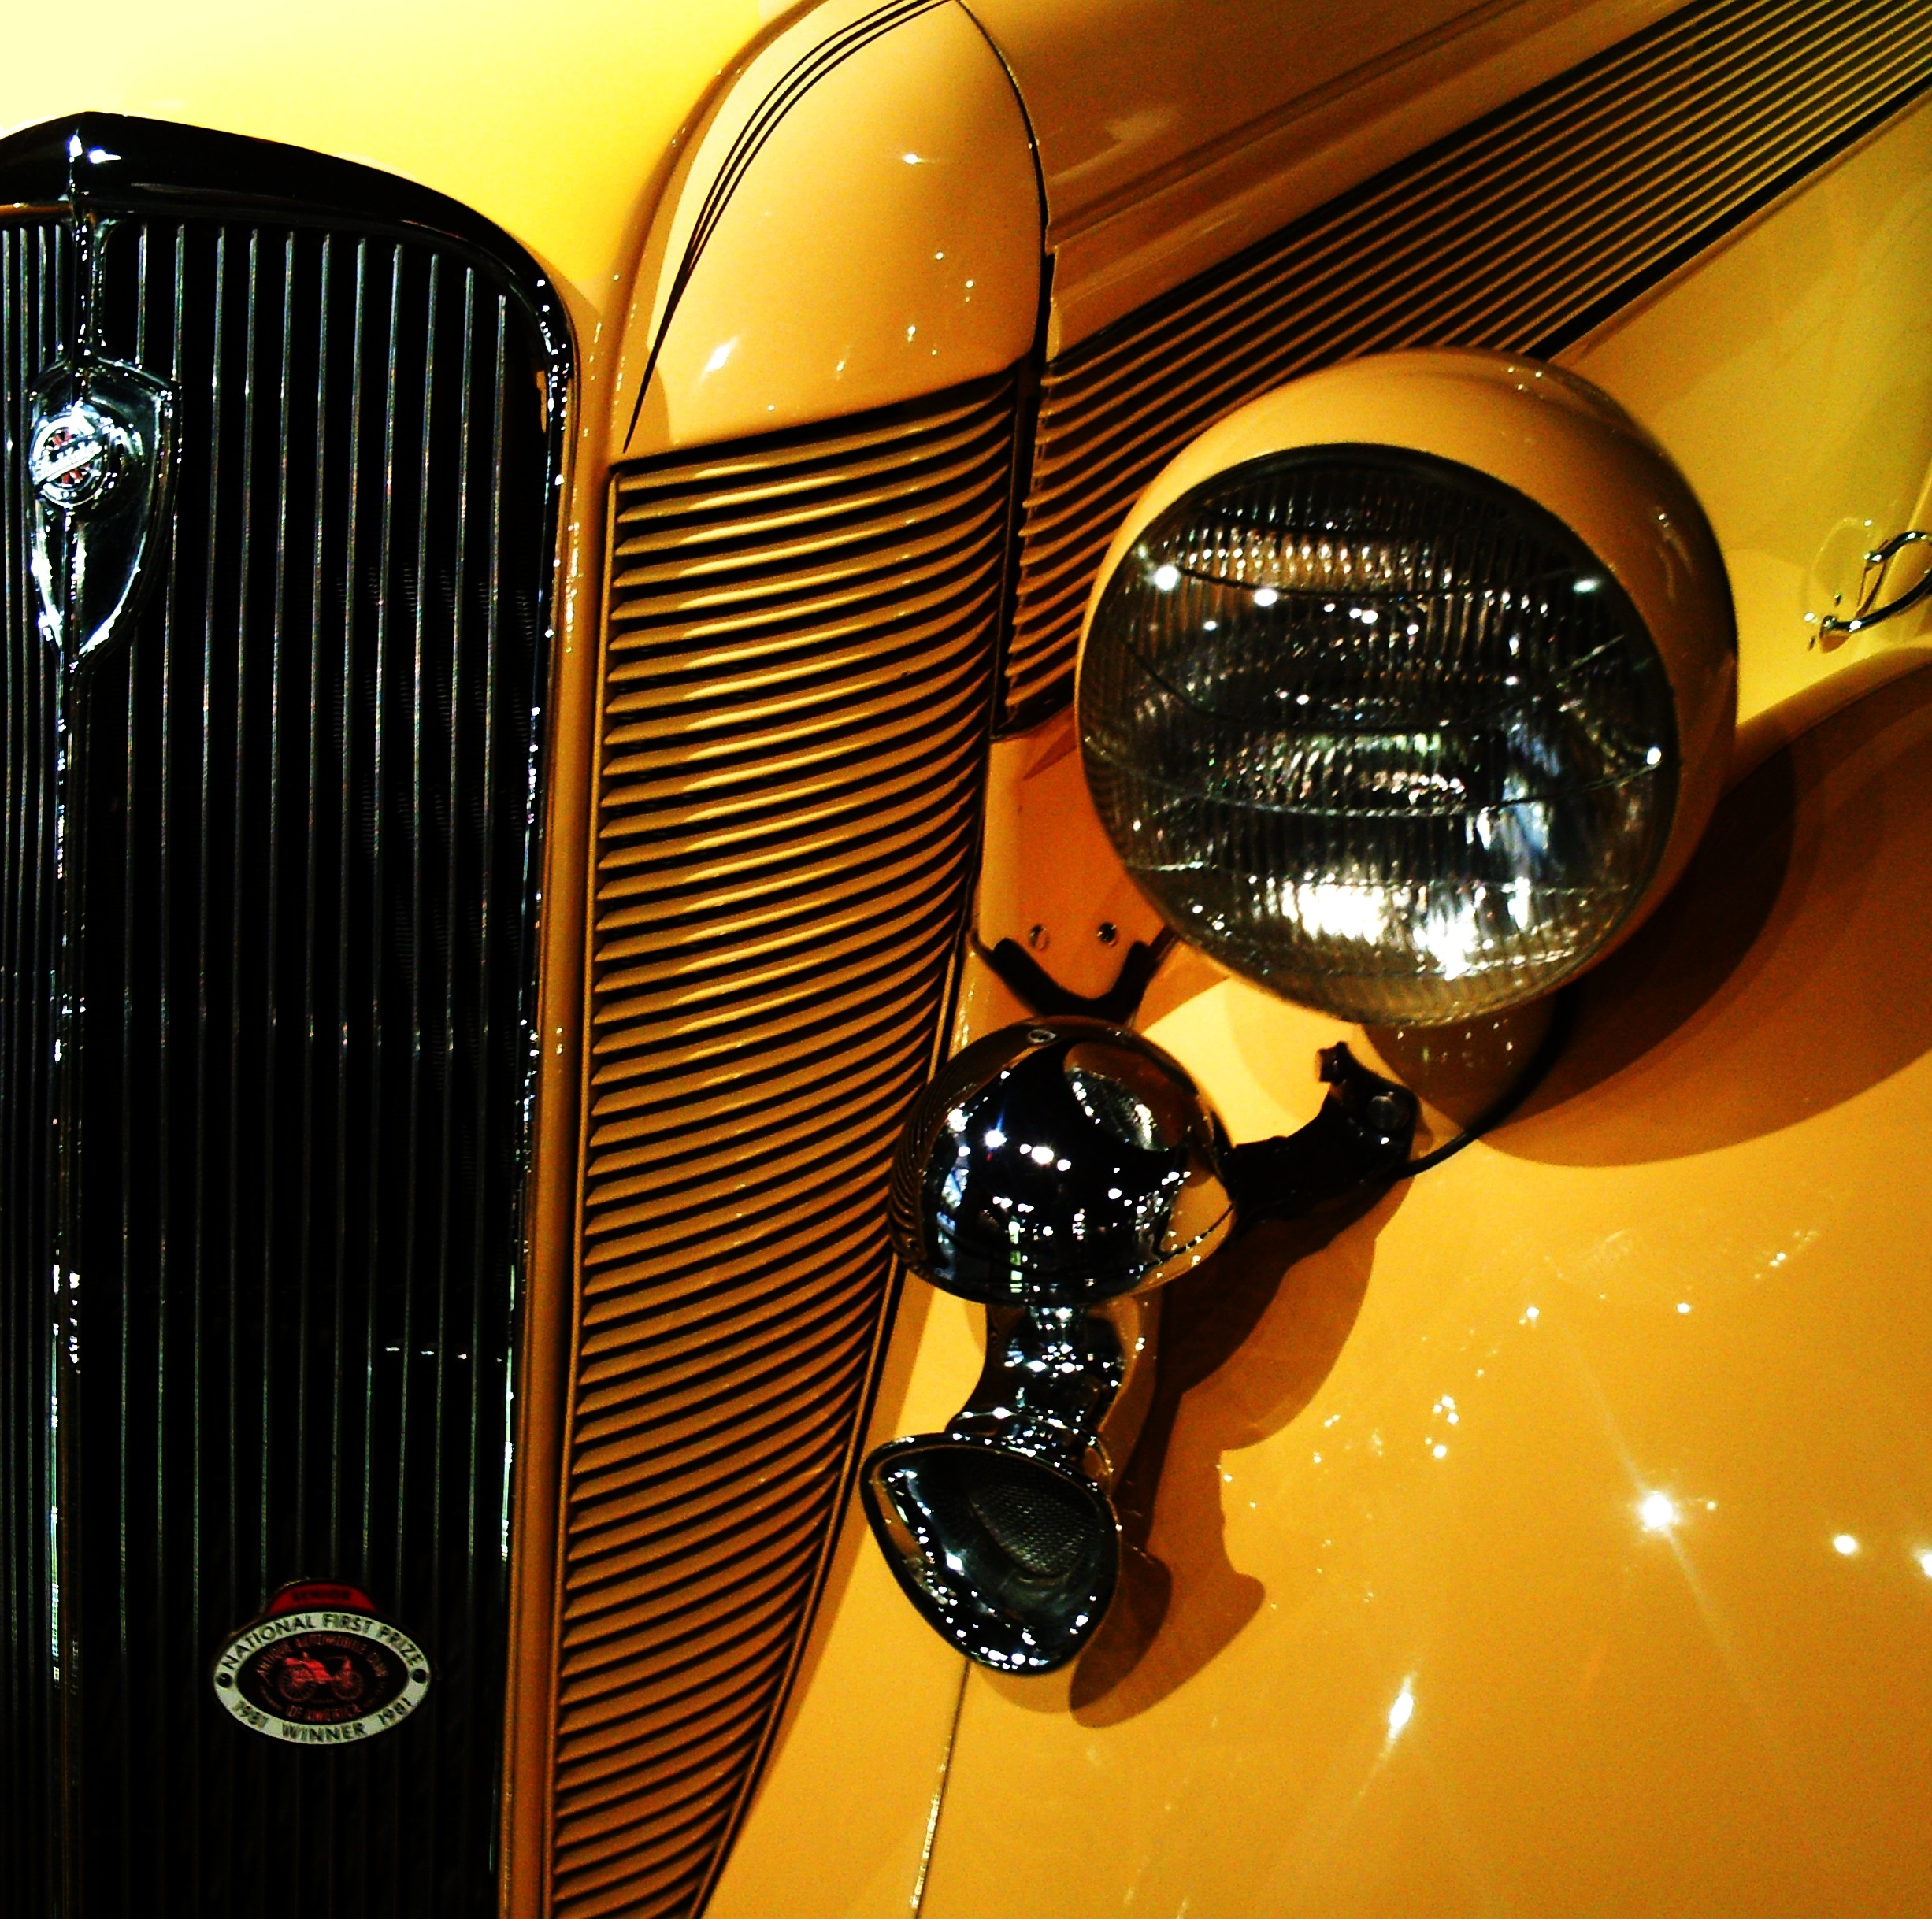
light, car, vintage, automobile, old, transport, vehicle, auto, headlight, yellow, vintage car, automotive design